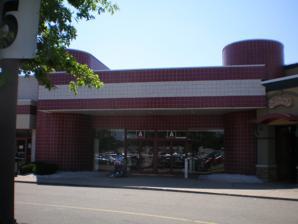
Building: Indian Mound Mall
Country: United States of America
Year built: 1986
Shopping mall in Heath, Ohio Indian Mound Mall Main entrance Location Heath, Ohio , United States Coordinates 40°01′53″N 82°26′51″W / 40.031311°N 82.447586°W / 40.031311; -82.447586 Address 771 South 30th Street Opening date October 23, 1986 Developer Glimcher Realty Trust Owner Washington Prime Group No. of stores and services 65 No. of anchor tenants 6 (5 open, 1 vacant) Total retail floor area 557,479 square feet (51,791.5 m 2 ) No. of floors 1 Parking 3,201 spaces Website indianmoundmall .com Indian Mound Mall is a shopping center located in Heath, Ohio . It opened its doors on October 23, 1986. The mall's current anchor stores are AMC Theatre , Big Sandy Superstore , Altitude Trampoline Park , Dick's Sporting Goods , and JCPenney . There is one vacant anchor, formerly occupied by Sears. History Indian Mound Mall opened its doors on October 23, 1986, becoming the second indoor shopping mall in Licking County . The mall's first logo consisted of a circle with lines, and a feather that represents the native American Indian, which has "Indian Mound Mall" written on it. The original anchor stores consisted of the following: Elder-Beerman , JCPenney , Lazarus , and Hills . Crown Cinema was added to the rear of the mall in 1988. A fountain was originally located in the center of the mall from 1986 to 1997. The same year the fountain was removed, the mall added Sears to replace a freestanding store nearby, and the Crown Theaters expanded from six screens to eleven screens, which became a Hollywood Theater. In 2016, AMC Theatres bought the Hollywood Theater. In 1998, Elder-Beerman was expanded, and later closed on August 26, 2018, adding 20,000 square feet (1,900 m 2 ). Target opened next to the mall in July 1995. In 1999, Hills was replaced by Ames , which in turn closed in 2002. Steve & Barry's moved into the empty store in 2004. Lazarus closed in 2004, becoming Goody's the following year. Goody's closed at the end of May 2008, and became Dick's Sporting Goods in 2011. Steve & Barry's was replaced in 2017 by Big Sandy. It was announced in early February that Lee's Kitchen Chinese restaurant would close marking the last restaurant in the Food Court. Lee's kitchen closed in early March 2020. And put a spiral of closures, when Seraphinas coffee shop closed in 2014, after being in the Food Court for over 2 years. That all changed after Osaka Japanese Grill closed up shop after a 20 year run at Indian Mound Mall in 2018. FYE left the same year 2 weeks after Osaka Grill closed. There is even a Developmental Disability center in the mall called Blend, which opened and closed after there was a tenant/owner dispute and came with baggage.The disagreement came during the COVID-19 lockdown.Leaving the mall without a DD(Developmental Disability) program hosted by Licking County Board Of Developmental Disabilities. The program did not last long enough to make any revenue citing a restructuring at the DD BOARD. The replacement for Blend became Spark inc. and C4 community drop in center.The mall is 10 city blocks south of Roman Atwood’s laundry mat. Soon the LDS Church will be building a grocery store outside at the old Stacey’s restaurant location. On August 31, 2019, it was announced that Sears would be closing this location a part of a plan to close 92 stores nationwide. The store closed in December of that year. Food court The newest anchor Altitude Trampoline Park opened its doors November 18, 2020 in a portion of the old Elder-Beerman space. Apex Fitness Center is now open 24-hours a day for clients to work out and train. Updated renovation pictures of Indian Mound Mall taken October 10, 2013. References